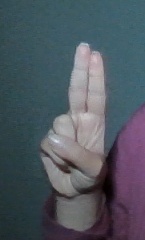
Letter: taa